Alberto Valenzuela Llanos

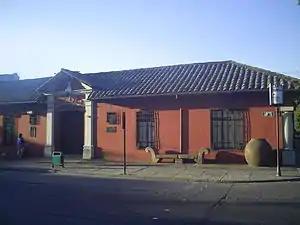
, Talca, Chile

With no hesitation, he accepted the scholarship and went to France to study with Jean-Paul Laurens, who had taught other Chilean painters such as Alberto Orrego Luco and Alfredo Valenzuela Puelma, in the Académie Julian. There, he learned about impressionism and expressionism and had an extremely productive period, producing many paintings of Paris at dawn. In 1913, his efforts would win him an award at the Salon de peinture et de sculpture in 1913.